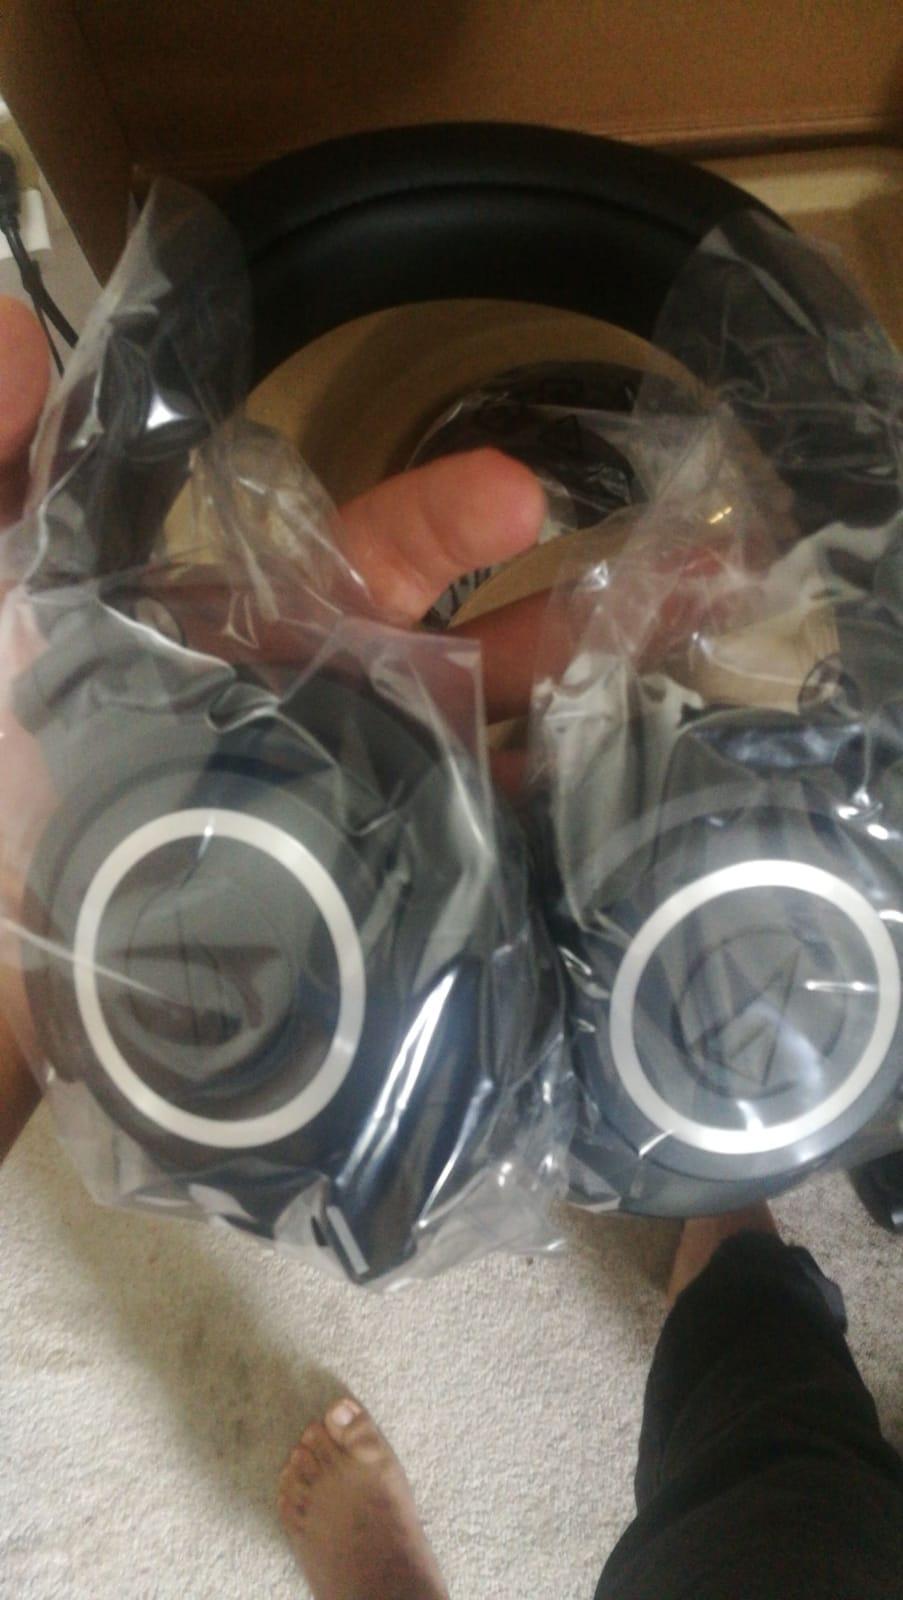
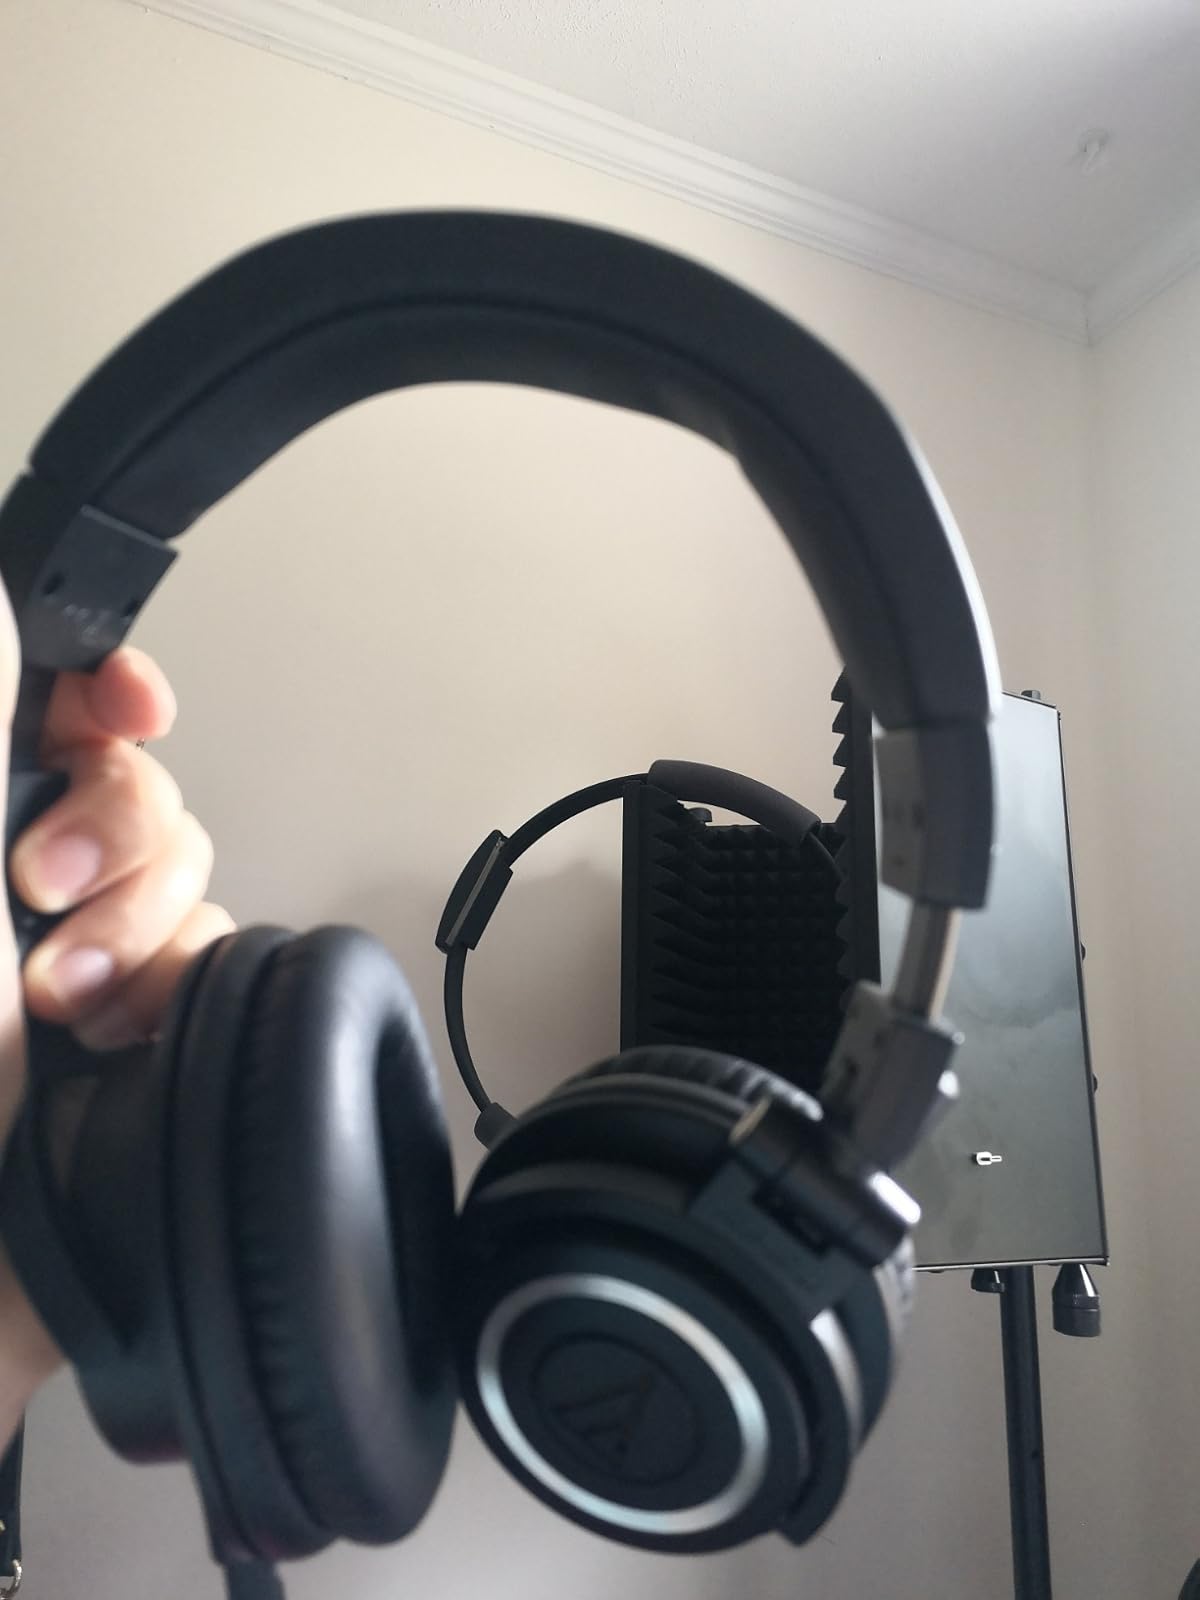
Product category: headphones
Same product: yes